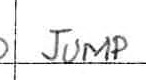
Label: jump